Frankenburg Dice Game

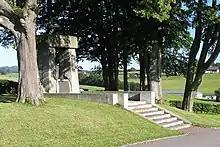
Monument at the placed of the Frankenburg dice game

Karl Itzinger: "Das Blutgericht am Haushamerfeld". "Das Blutgericht am Haushamerfeld. Aus der Leidens- und Heldenzeit des Landes ob der Enns". Novel, Leopold Stocker Verlag, Graz/Leipzig 1933. First published under the title "Der Bauerntod". Heimatverlag Stocker, Graz 1925.